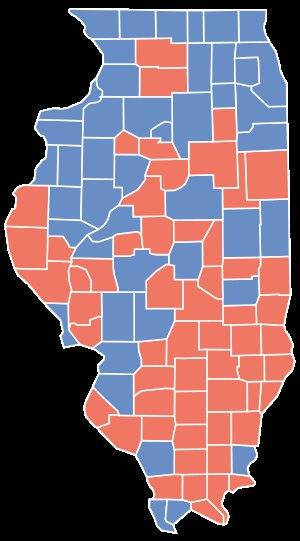
L'Élection présidentielle américaine de 2008 a eu lieu le 4 novembre 2008 en Illinois et dans tout le pays.